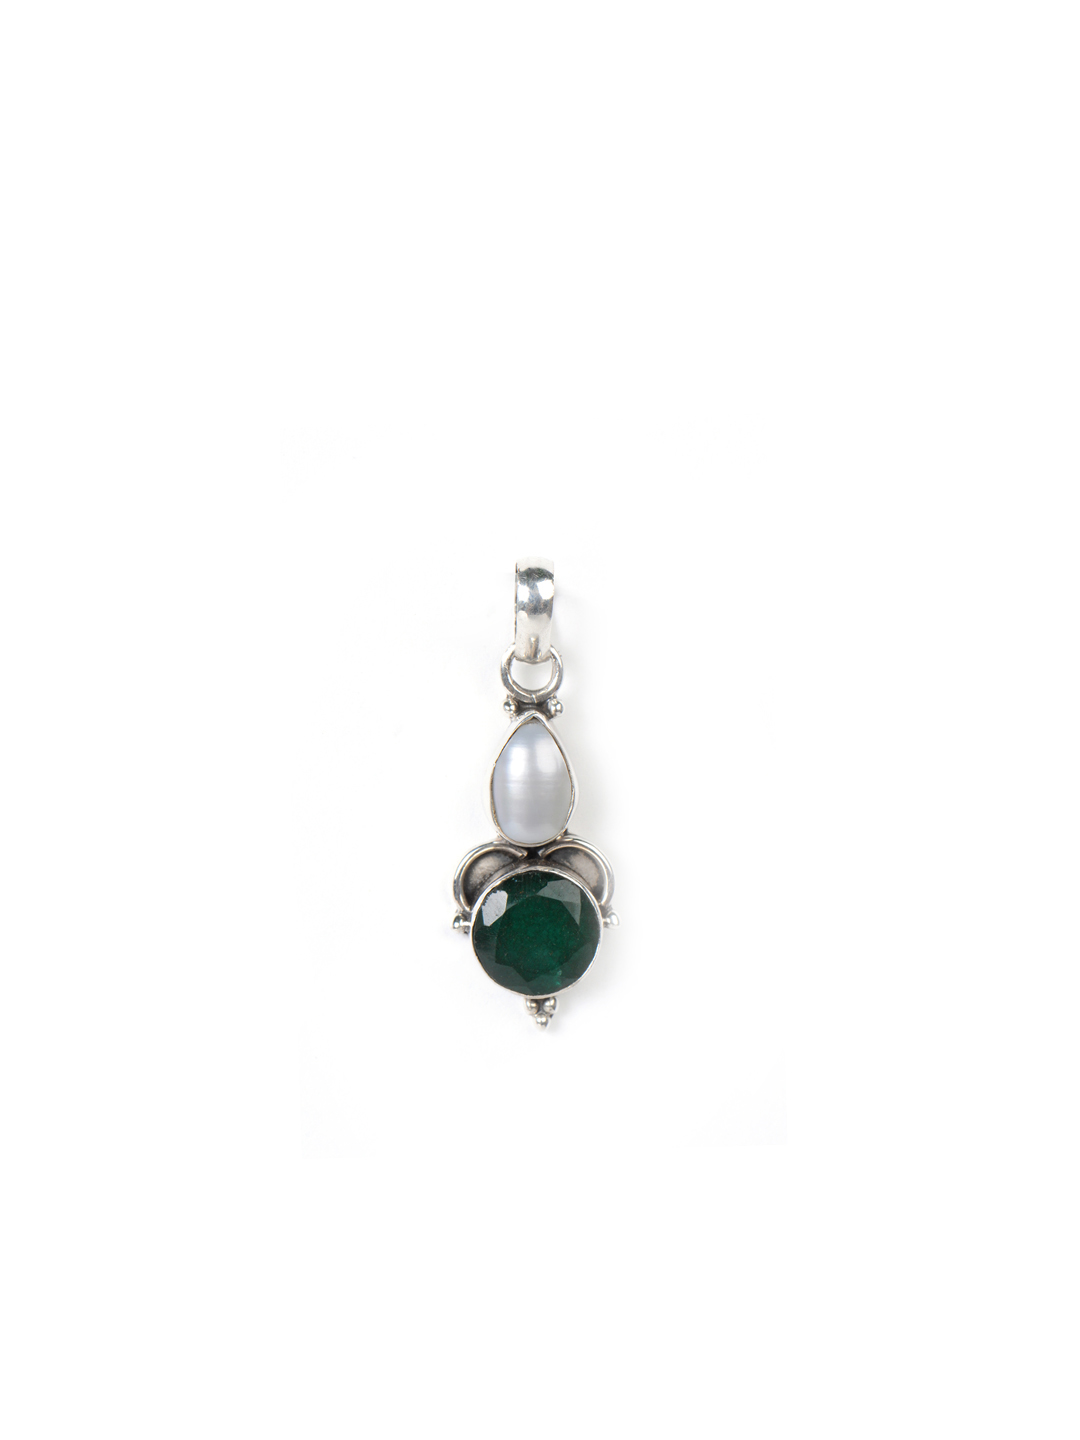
Fabindia Women Anusuya Silver Pendant
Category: Accessories / Jewellery / Pendant
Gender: Women
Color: Silver
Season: Winter 2016
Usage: Ethnic